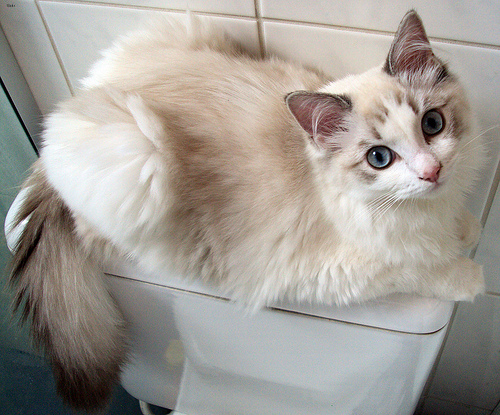
Breed: ragdoll